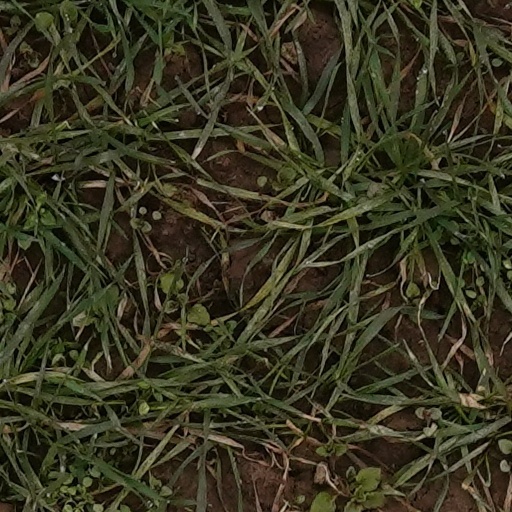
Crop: wheat